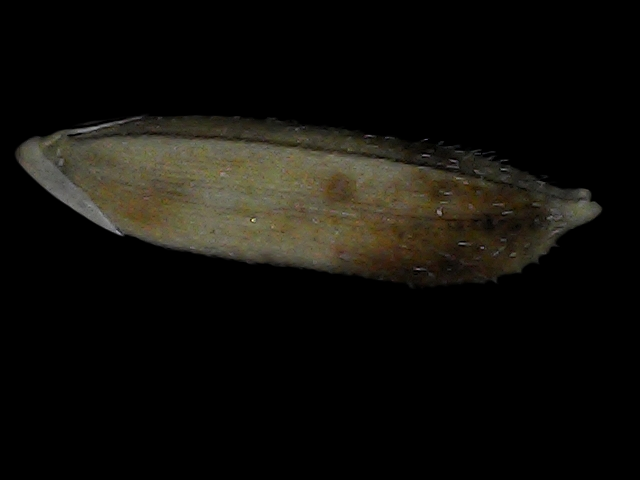
Rice variety: Bd87